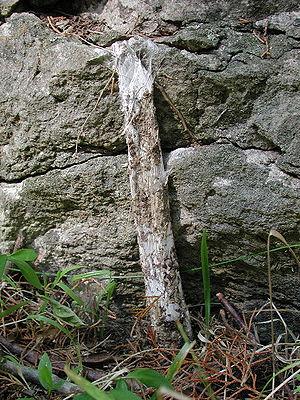
Sphodros rufipes est une espèce d'araignées mygalomorphes de la famille des Atypidae.